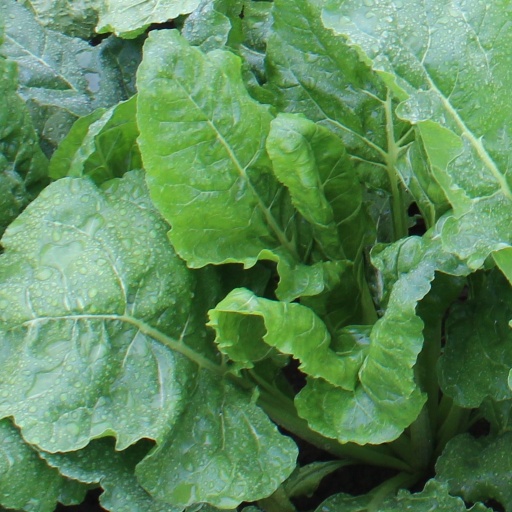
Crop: sugar beet